Joan, Countess of Flanders

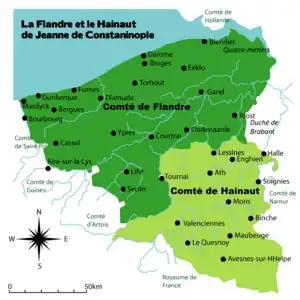
The counties of Flanders and Hainaut under Joan's rule

Joan's exact date of birth is unknown. Contemporary sources indicate that, like her younger sister Margaret, she was baptized in the Church of St. John of Valenciennes.